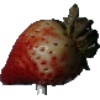
Label: Strawberry 1